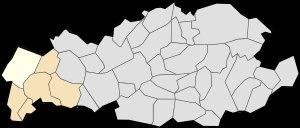
Hersin-Coupigny est une commune française située dans le département du Pas-de-Calais en région Hauts-de-France.